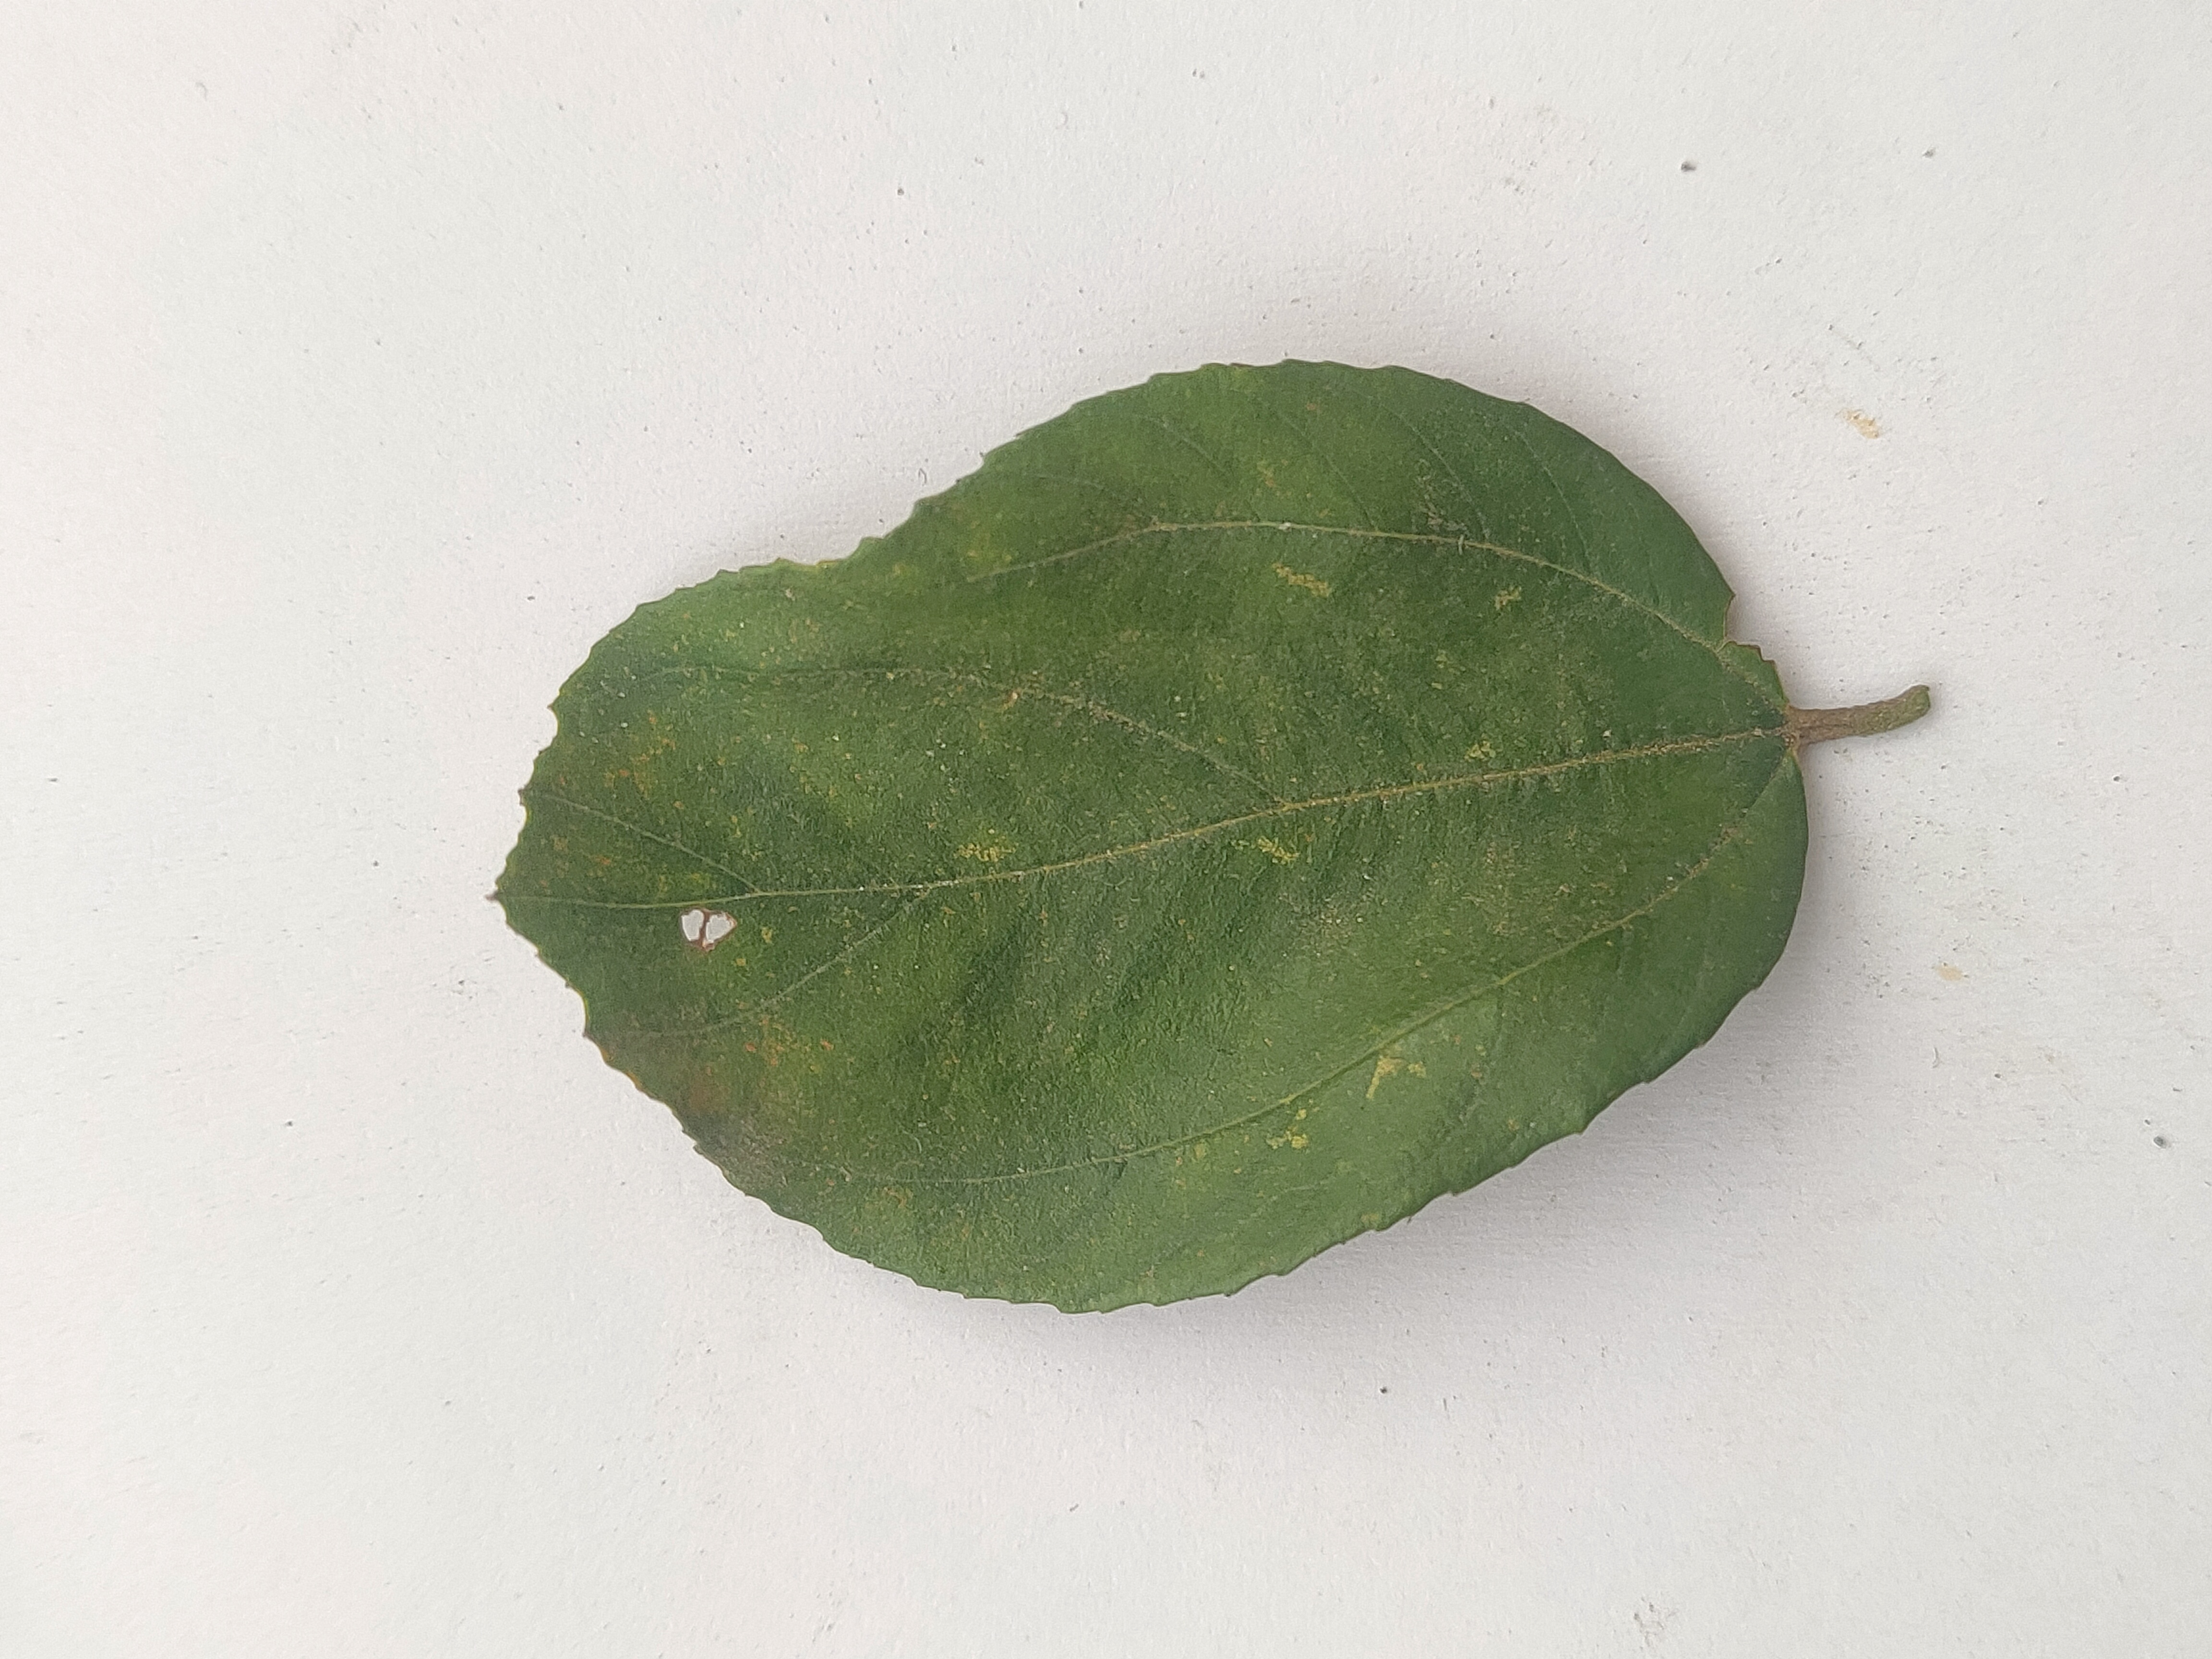
Leaf variety: Plum